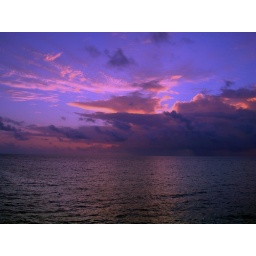
Wonderful mixture of blue and orange by nature!